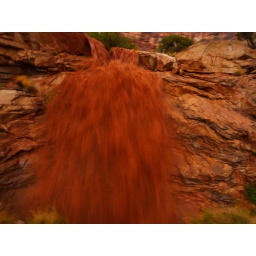
red water runoff in the park